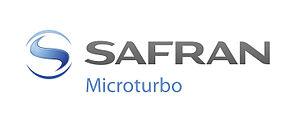
Logo de la société Microturbo (groupe Safran)
Safran Power Units, anciennement Microturbo est une société française basée à Toulouse, filiale de Safran Helicopter Engines, spécialisée dans la conception et la production de systèmes de puissance non propulsive et propulsive de haute technologie. Les solutions proposées, de haute technicité, intègrent une large gamme de turbines à gaz de petite puissance ainsi que les innovations issues d’un important investissement en R&D. Microturbo est un leader mondial dans son domaine avec plus de 13 000 systèmes livrés dans le monde.